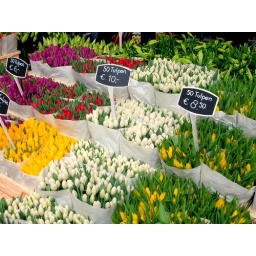
flower market in Amsterdam